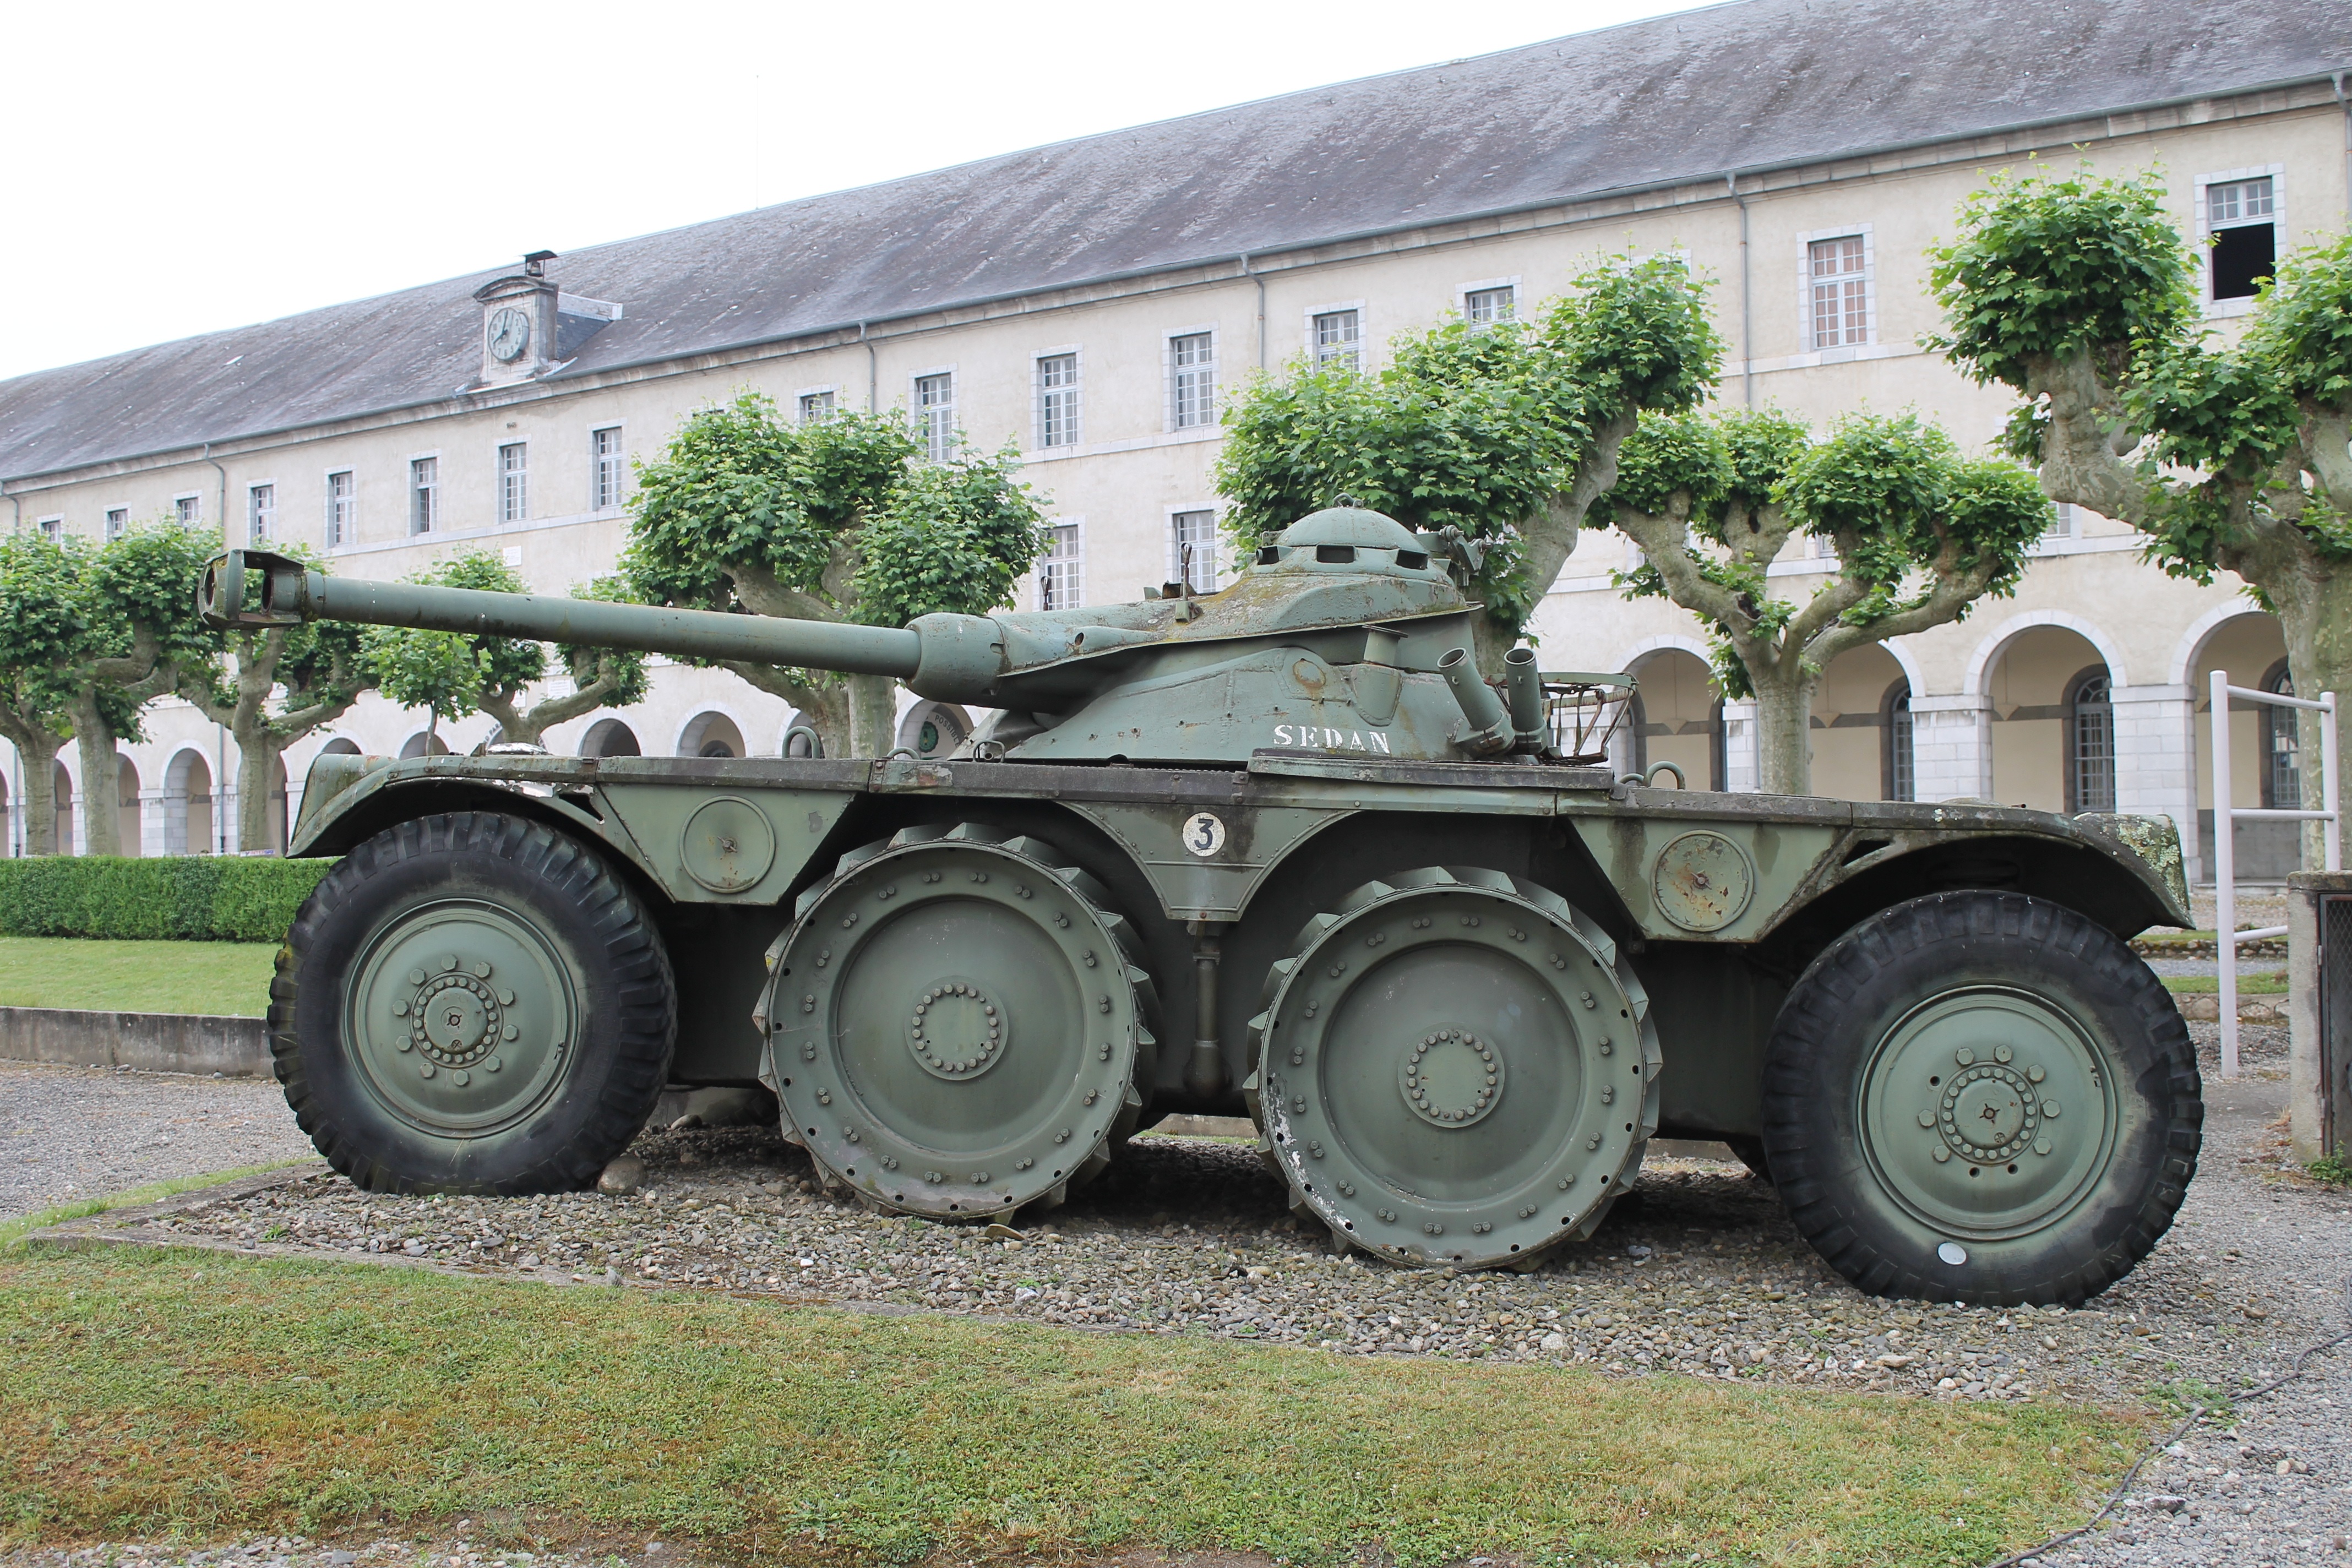
city, asphalt, military, transport, army, vehicle, tanks, caterpillars, barracks, military equipment, land vehicle, tarbes, armored car, military vehicle